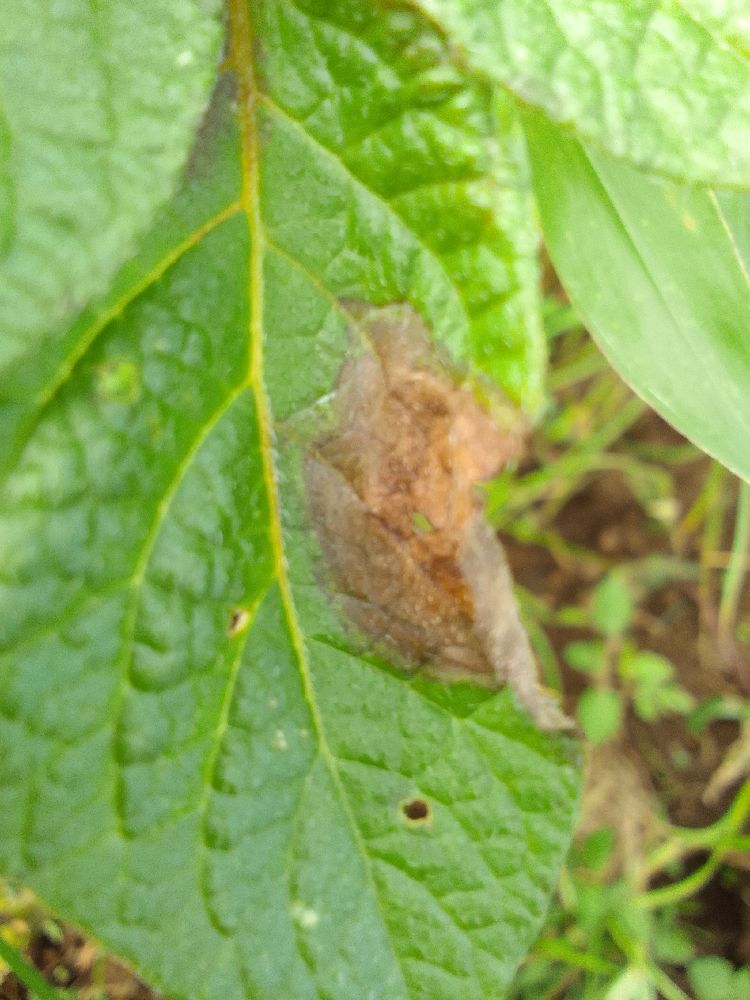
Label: Late blight